C. E. Beeby

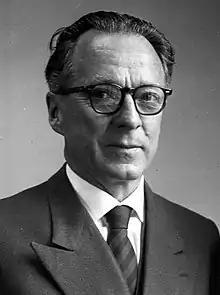
Beeby in 1959

Clarence Edward Beeby (16 June 1902 – 10 March 1998), sometimes referred to as Beeb, was a New Zealand educationalist and psychologist. He was influential in the development of the education system in New Zealand, first as a director of the New Zealand Council for Educational Research (NZCER) from 1936, and then as Director of Education (head of the Ministry of Education) from 1940, initially under the First Labour Government. He also served as ambassador to France and on the UNESCO executive.